William Oughtred

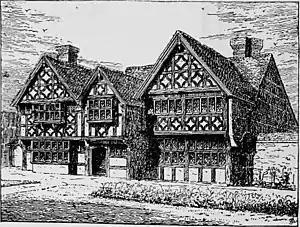
The Caryll home at Great Tangley

Admitted to holy orders, he left the University of Cambridge about 1603, when as "Master" William Oughtred he held the rectorate of St Mary's Church, Guildford, Surrey. At the presentation of the lay patron George Austen, gent., he was instituted as vicar at Shalford near Wonersh, in the neighbourhood of Guildford in western Surrey, on 2 July 1605.